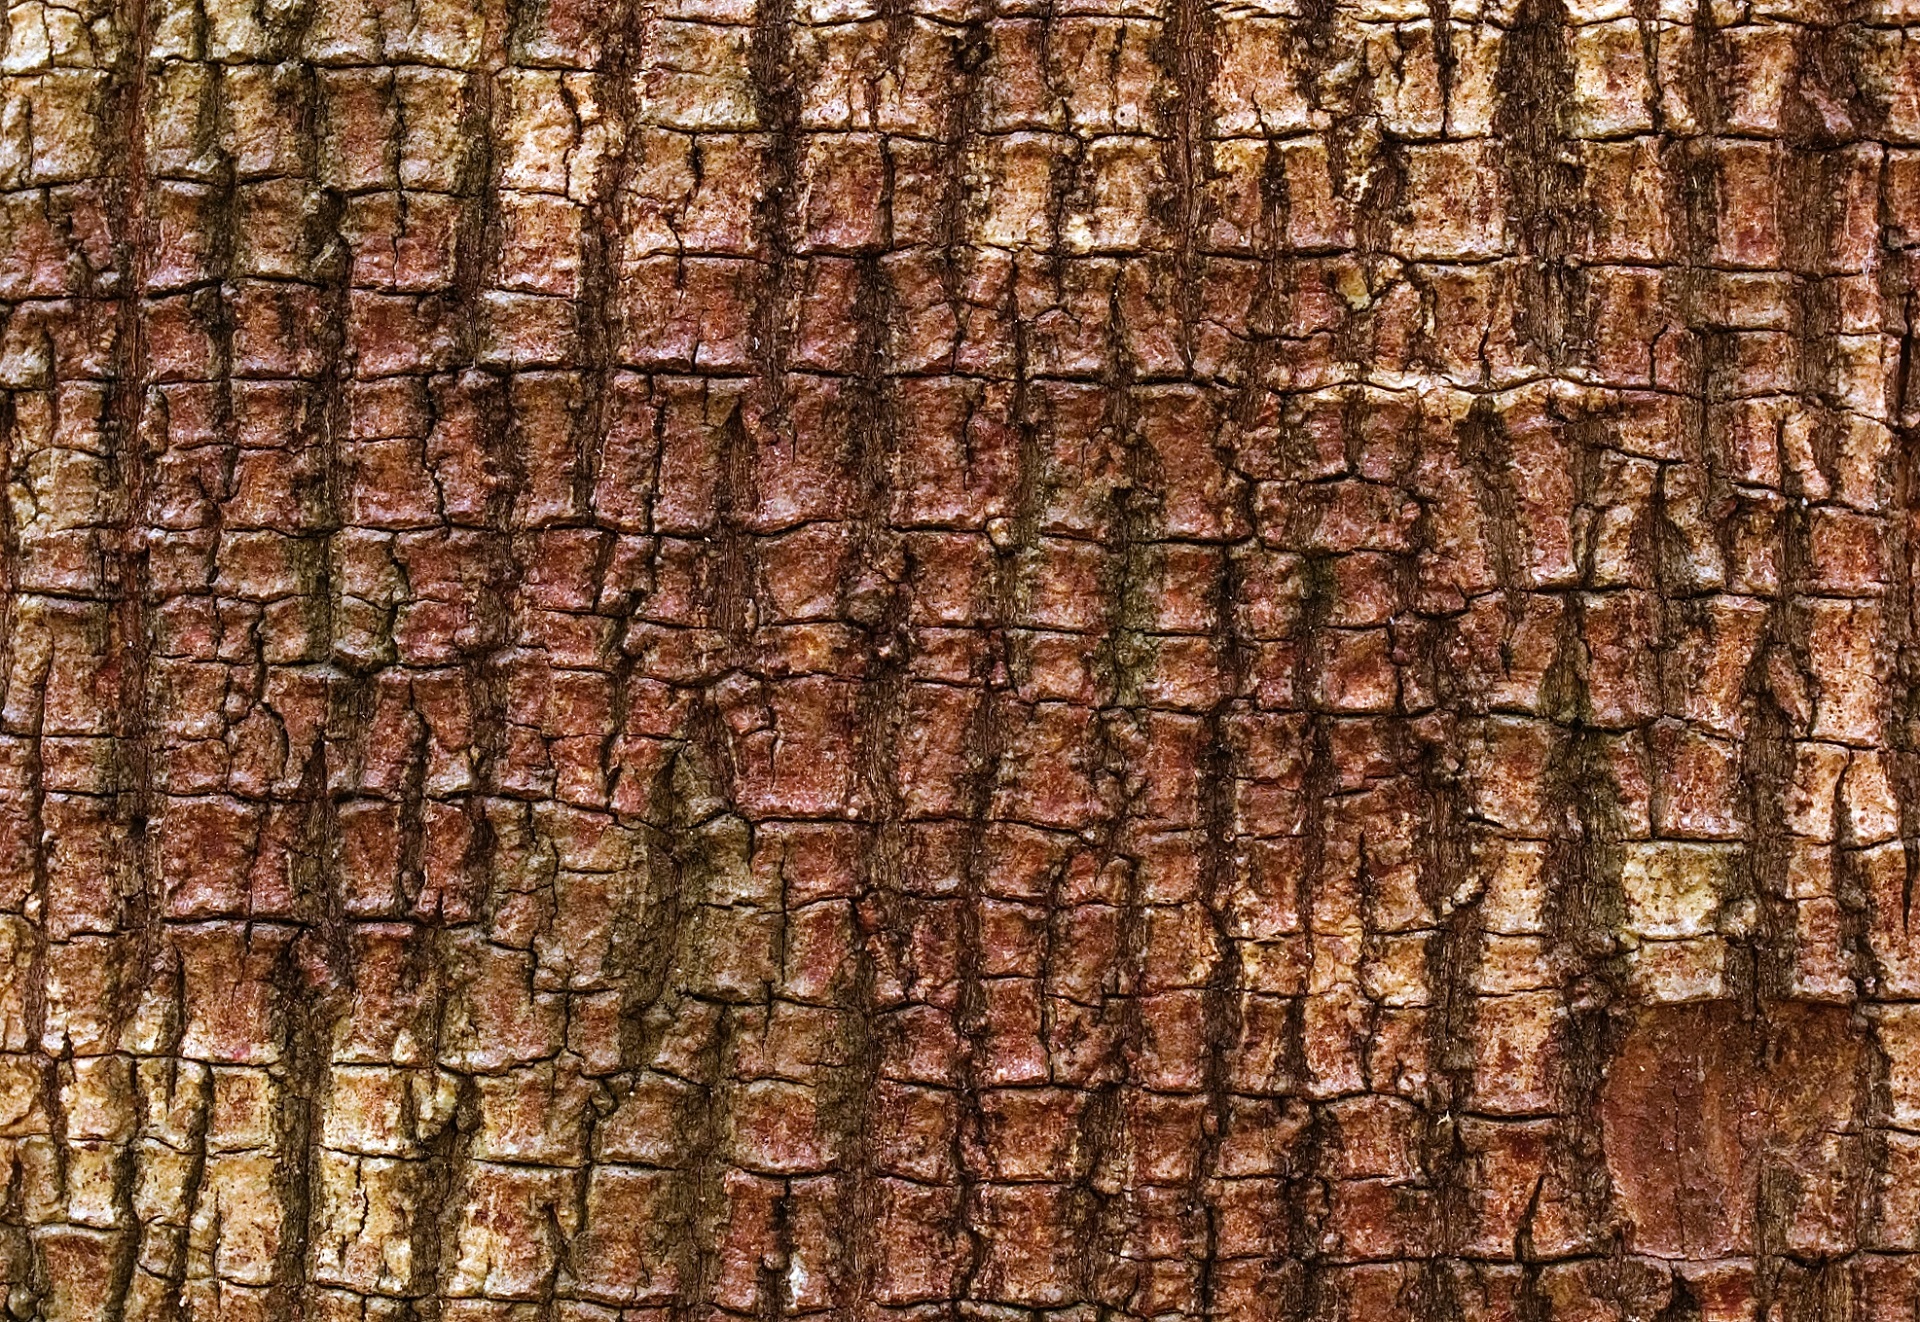
tree, nature, branch, plant, wood, texture, trunk, wall, bark, pattern, birch, autumn, brown, soil, stone wall, brick, material, weave, interior design, close up, design, ancient history, mastic, woody plant